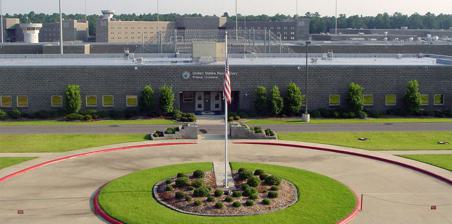
Building: Federal Correctional Institution, Pollock
Country: United States of America
Year built: 2007
US federal prison Federal Correctional Institution, Pollock Location Grant Parish , near Pollock, Louisiana Status Operational Security class Medium-security Population 1,600 Opened 2007 Managed by Federal Bureau of Prisons The Federal Correctional Institution, Pollock (FCI Pollock) is a medium-security United States federal prison for male inmates in unincorporated Grant Parish, Louisiana . It is part of the Pollock Federal Correctional Complex and operated by the Federal Bureau of Prisons , a division of the United States Department of Justice . FCC Pollock is located in central Louisiana, approximately 15 miles (24 km) north of Alexandria . History FCI Pollock was constructed between 2005 and 2007. It was built by Flintco , an Oklahoma-based construction company which DiversityBusiness.com listed as the top Native American owned company in 2010. Notable Inmates (current and former) The Sentencing Reform Act of 1984 eliminated parole for federal inmates. However, inmates sentenced for offenses committed prior to 1987 are eligible for parole consideration. Inmate Name Register Number Photo Status Details Gene Gotti 04193-016 Served 29 years of a 50-year sentence; paroled on September 14, 2018.† Former caporegime of the Gambino crime family in New York City and brother of Boss John Gotti ; convicted in 1989 of running a multimillion-dollar heroin ring. Shi Lei 88784-022 Scheduled for release in 2033. Now at FCI Yazoo City Former cook; convicted in 2005 of using violence to seize and exercise control of a vessel in international waters for murdering Captain Chen Chung-She and First Mate Le Da Feng during an unsuccessful hijacking attempt in 2002. Jacques Roy 44132-177 Serving a 35 year sentence. Scheduled for release in 2040. Currently at FMC Fort Worth . Physician; indicted in 2012 for conspiracy to commit healthcare fraud for allegedly masterminding the largest healthcare fraud in US history, which involved 11,000 patients and resulted in $375 million being fraudulently billed to Medicare and Medicaid . Richard Scutari 34840-080 Scheduled for release in 2025. Now at FCI Mendota . Former security chief for the white supremacist group The Order and FBI Ten Most Wanted Fugitive ; pleaded guilty in 1986 to committing a $3.8 million armored car robbery to finance an effort to overthrow the US government. See also Portals : United States Louisiana Law Politics List of U.S. federal prisons Federal Bureau of Prisons Incarceration in the United States References